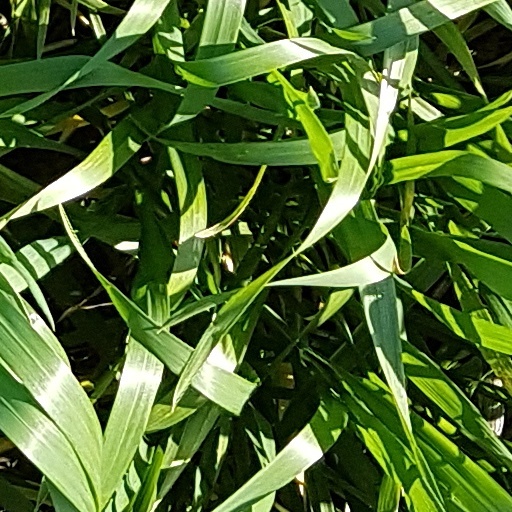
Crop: wheat